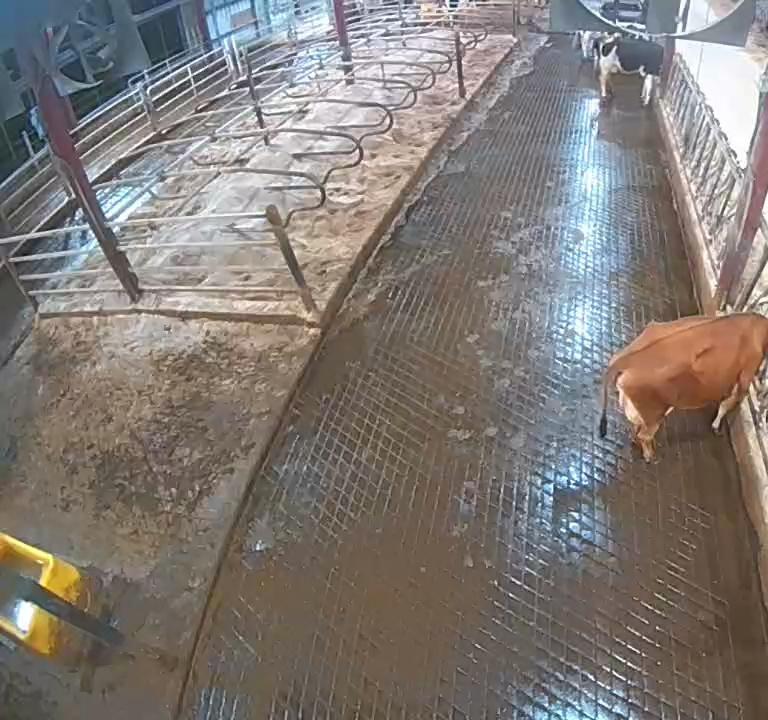
Number of cows: 2